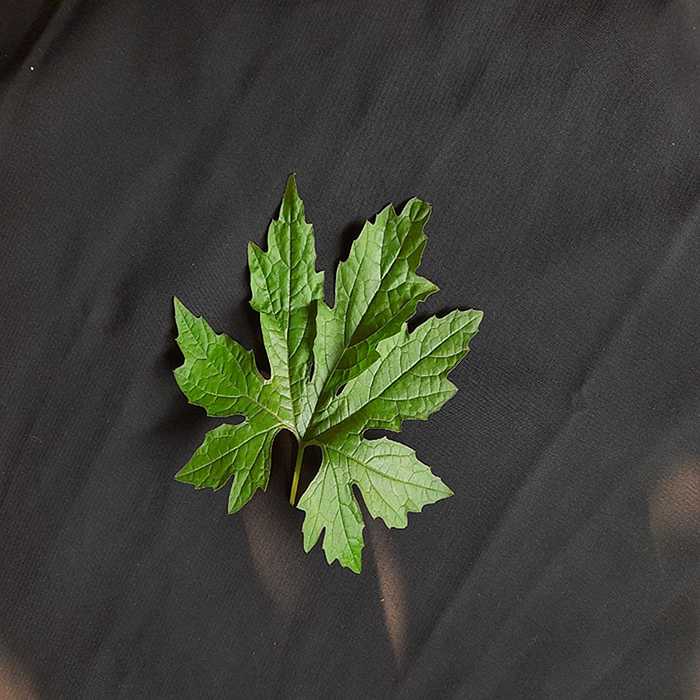
Plant: Bitter Gourd
Label: Fresh leaf